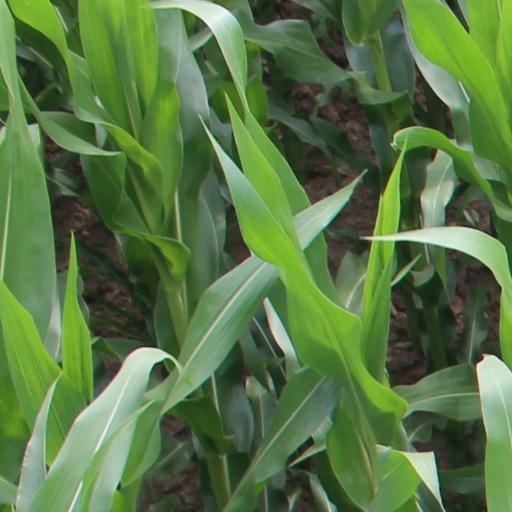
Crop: maize; corn